Handball at the 2015 Pan American Games

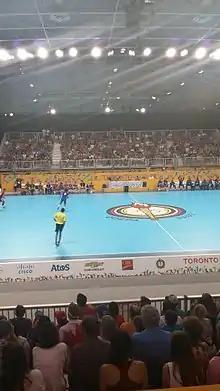
The Direct Energy Centre Hall B (Exhibition Centre), was the venue for the handball competitions

A total of eight men's teams and eight women's teams qualified to compete at the games. The top three teams at the South American and Central American and Caribbean Games qualified for each respective tournament. The host nation (Canada) automatically qualified teams in both events. The United States and Uruguay competed against one another in a home/away playoff for the last spot in each tournament. The fourth placed team in the Central American and Caribbean Games both declined to compete in the respective tournaments. Each team can consist of up to 15 athletes.